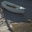
Label: ship